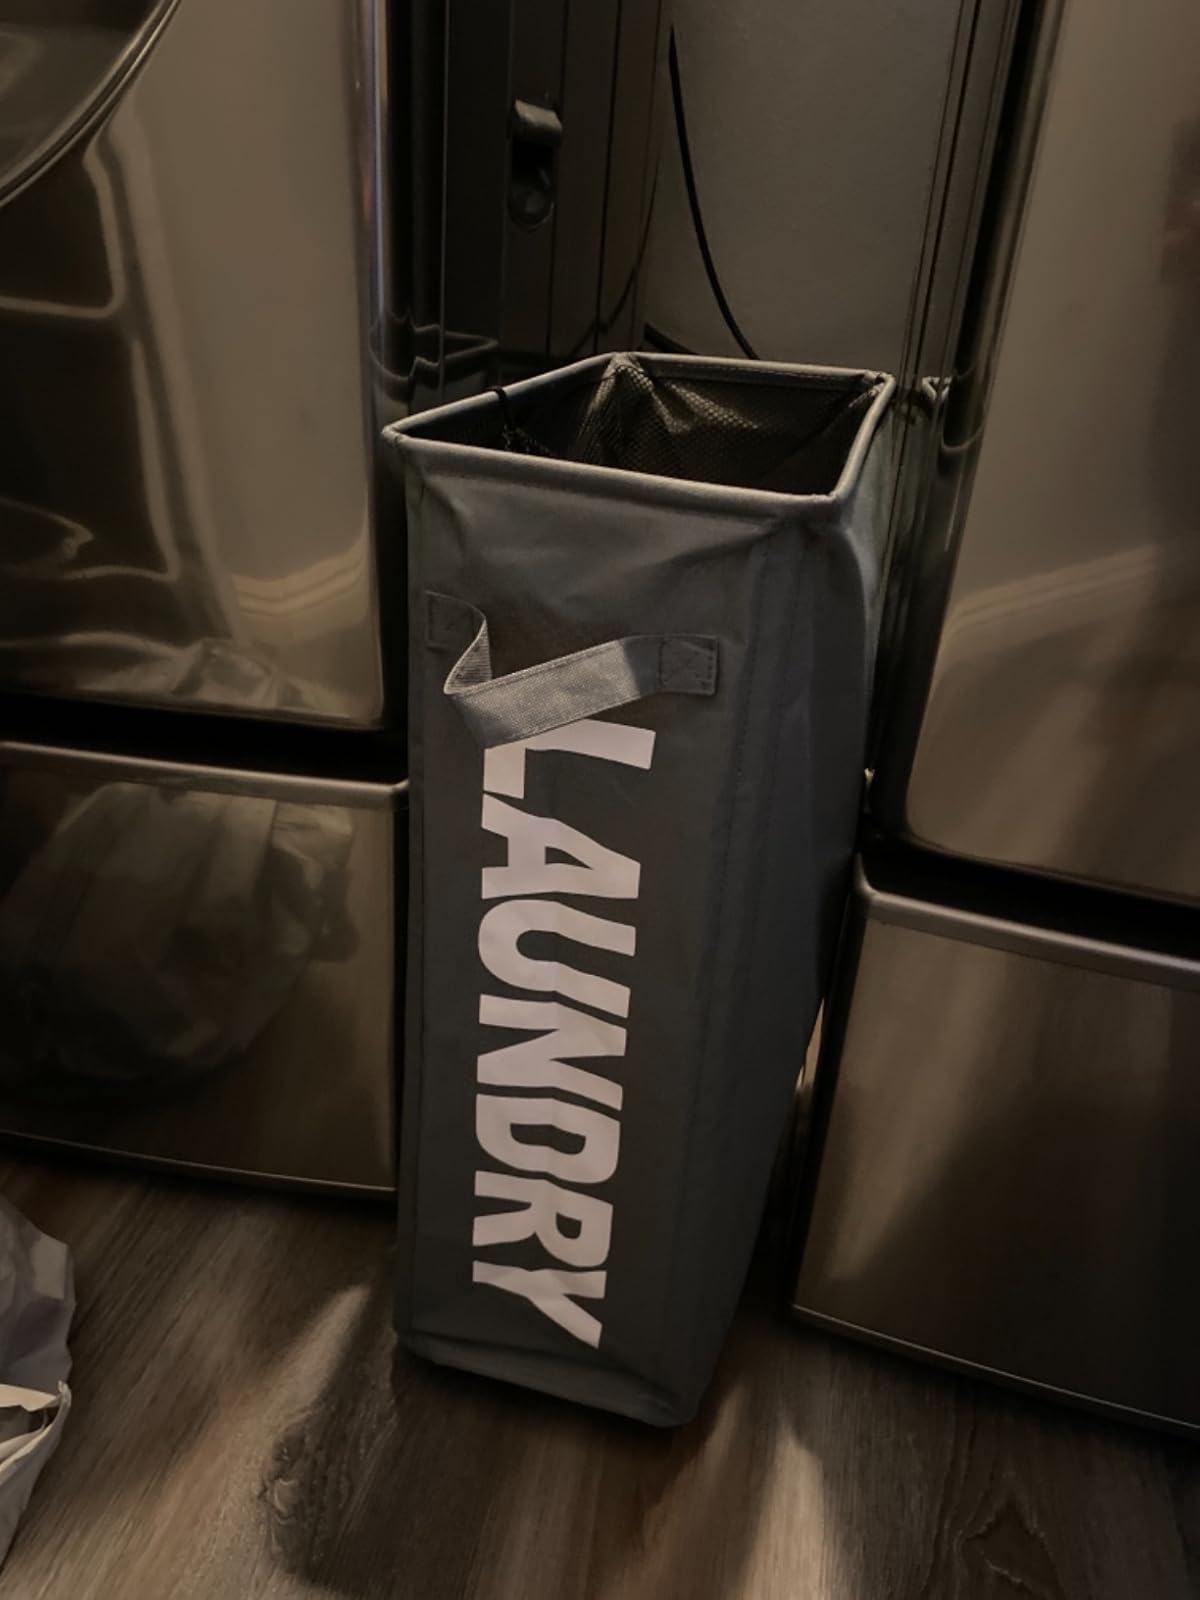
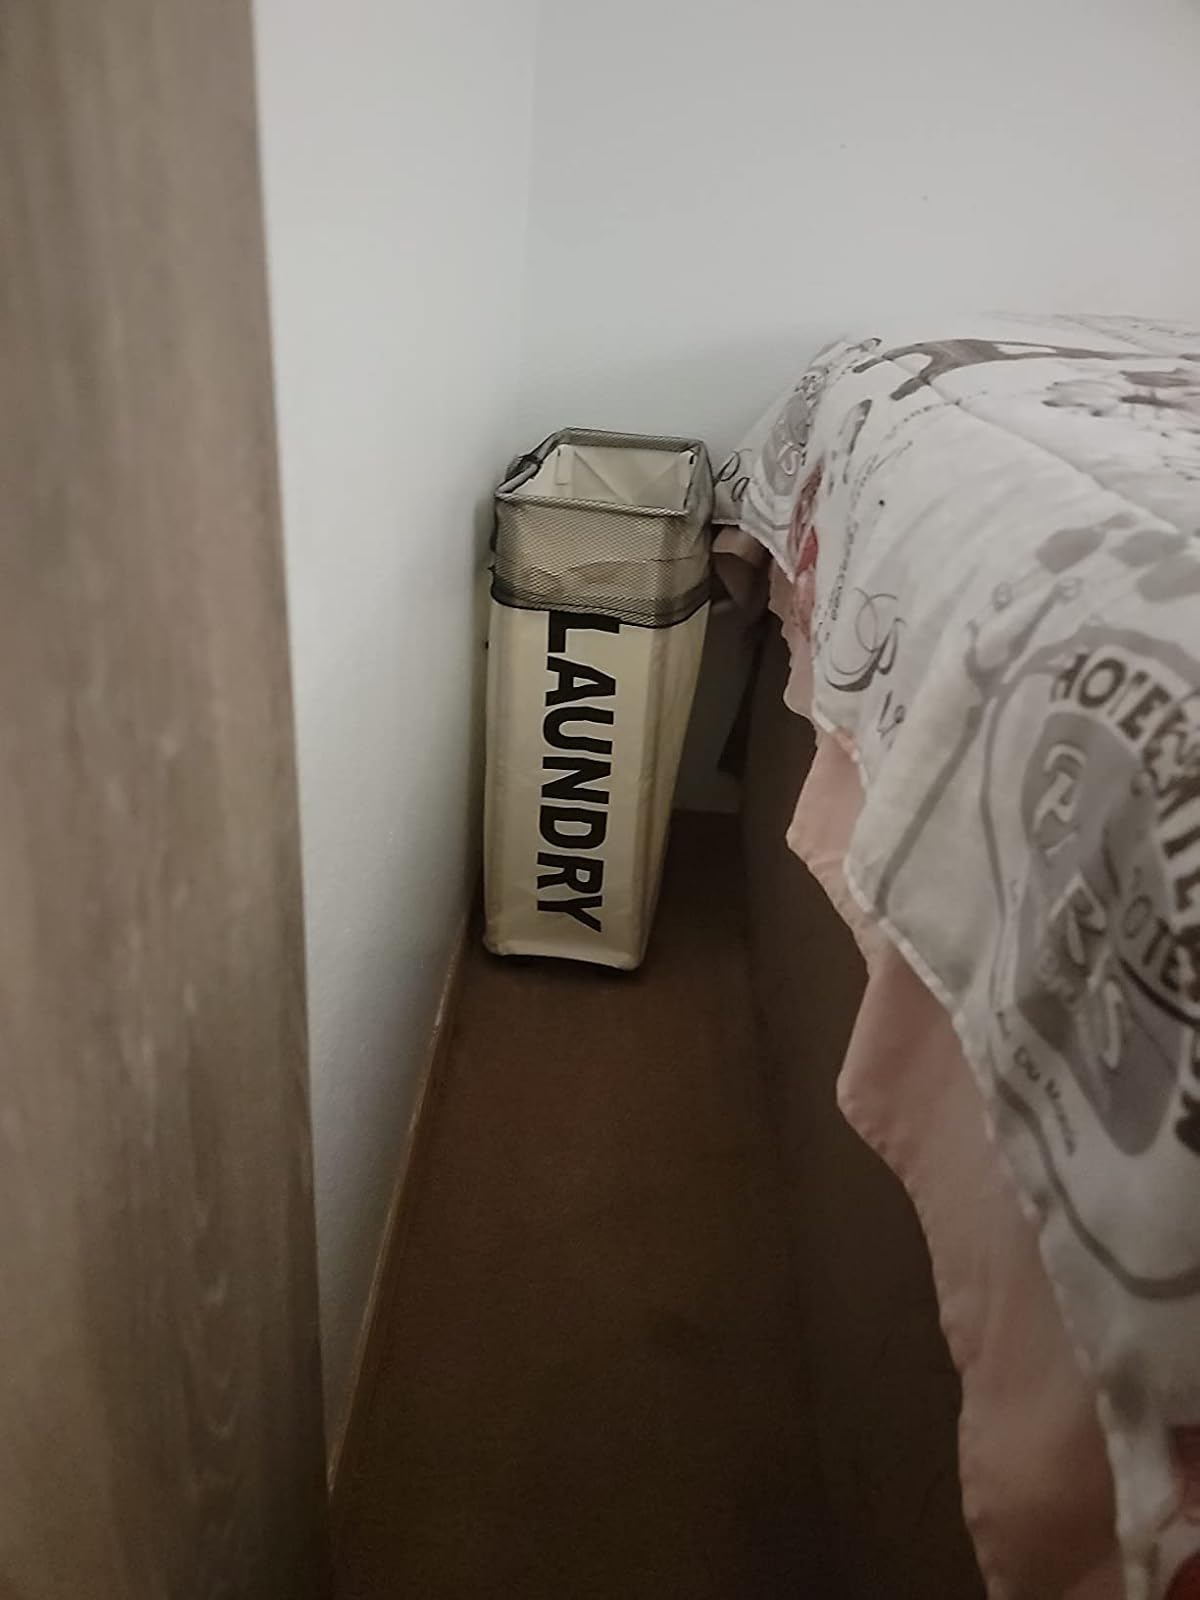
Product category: items_hamper
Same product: no